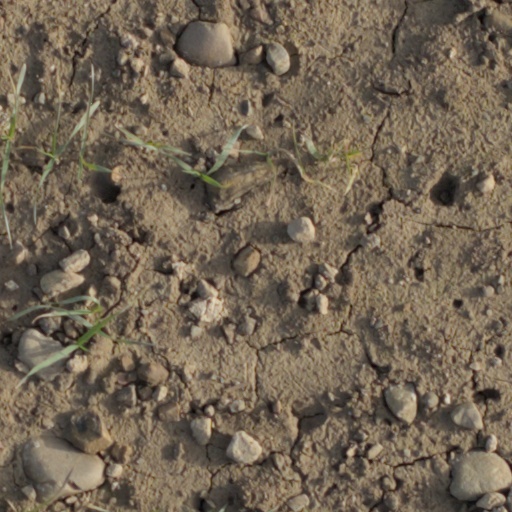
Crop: wheat